University of Lagos

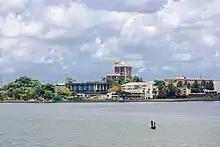
University of Lagos

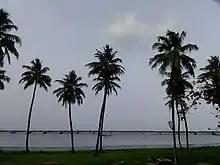
Lagoon Front, University of Lagos

UNILAG was founded in 1962, two years after the independence of Nigeria from Britain. It was one of the first five universities created in the country, now known as "first generation universities". Eni Njoku was appointed as the first black vice-chancellor of the university in 1962, and he remained in office till 1965 when he was replaced by Saburi Biobaku. However, due to controversy surrounding his appointment, Saburi was stabbed by Kayode Adams, a student radical who believed Biobaku's appointment was unfair and ethnically motivated.